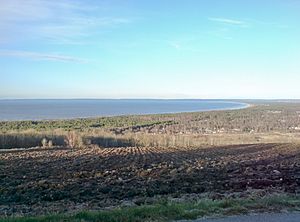
Laholmsbukten
Laholmsbukten. Udsigt nordpå fra Hallandsåsen
Laholmsbukten er en svensk bugt ved Kattegat, mellem Tylösand i nord og Hovs haller i syd. Kystlinjen har en længde på omkring 50 kilometer. Bugten er lavvandet med en middeldybde på 15 meter. Store klitter skiller stranden fra det øvrige kystområde.